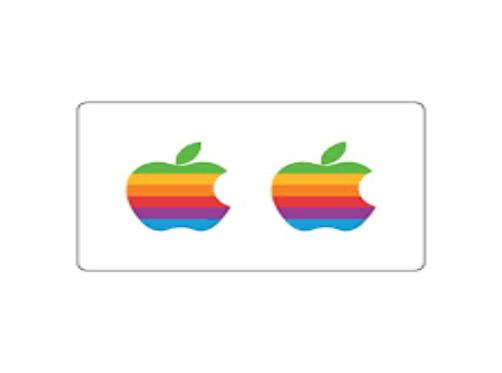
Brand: iPhone-2
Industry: Electronic